Lakshman Samaranayake

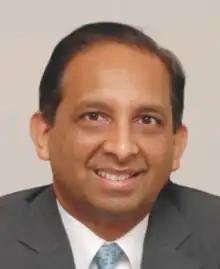

Lakshman 'Sam' Samaranayake is a Sri Lankan clinical academic with expertise in diagnostic clinical microbiology and research, senior executive level administration, and dental pedagogy and is best known for his work with Candidiasis. After serving as a Consultant Clinical Microbiologist in Glasgow, UK he joined the academia. Since then, working in five different trans-continental universities, he has authored over 450 scientific communications, cited over 27,000 occasions (h-index 103)). Subsequently, he served over 12 years as the Executive Dean of two major dental schools in Hong Kong (a top five ranking dental school globally), and Australia at the University of Hong Kong and University of Queensland, respectively. He has received numerous accolades for his contributions to dentistry, including the King James IV Professorship of the Royal College of Surgeons of Edinburgh, UK, and the Distinguished Scientist Award of IADR, USA. He holds many visiting/honorary professor appointments in the universities of Thailand, Australia, Indonesia, the UK, the Middle East, and China. In addition, Professor Samaranayake is considered the top #11 ranked clinical microbiologist in China out of 42,000+ scientists